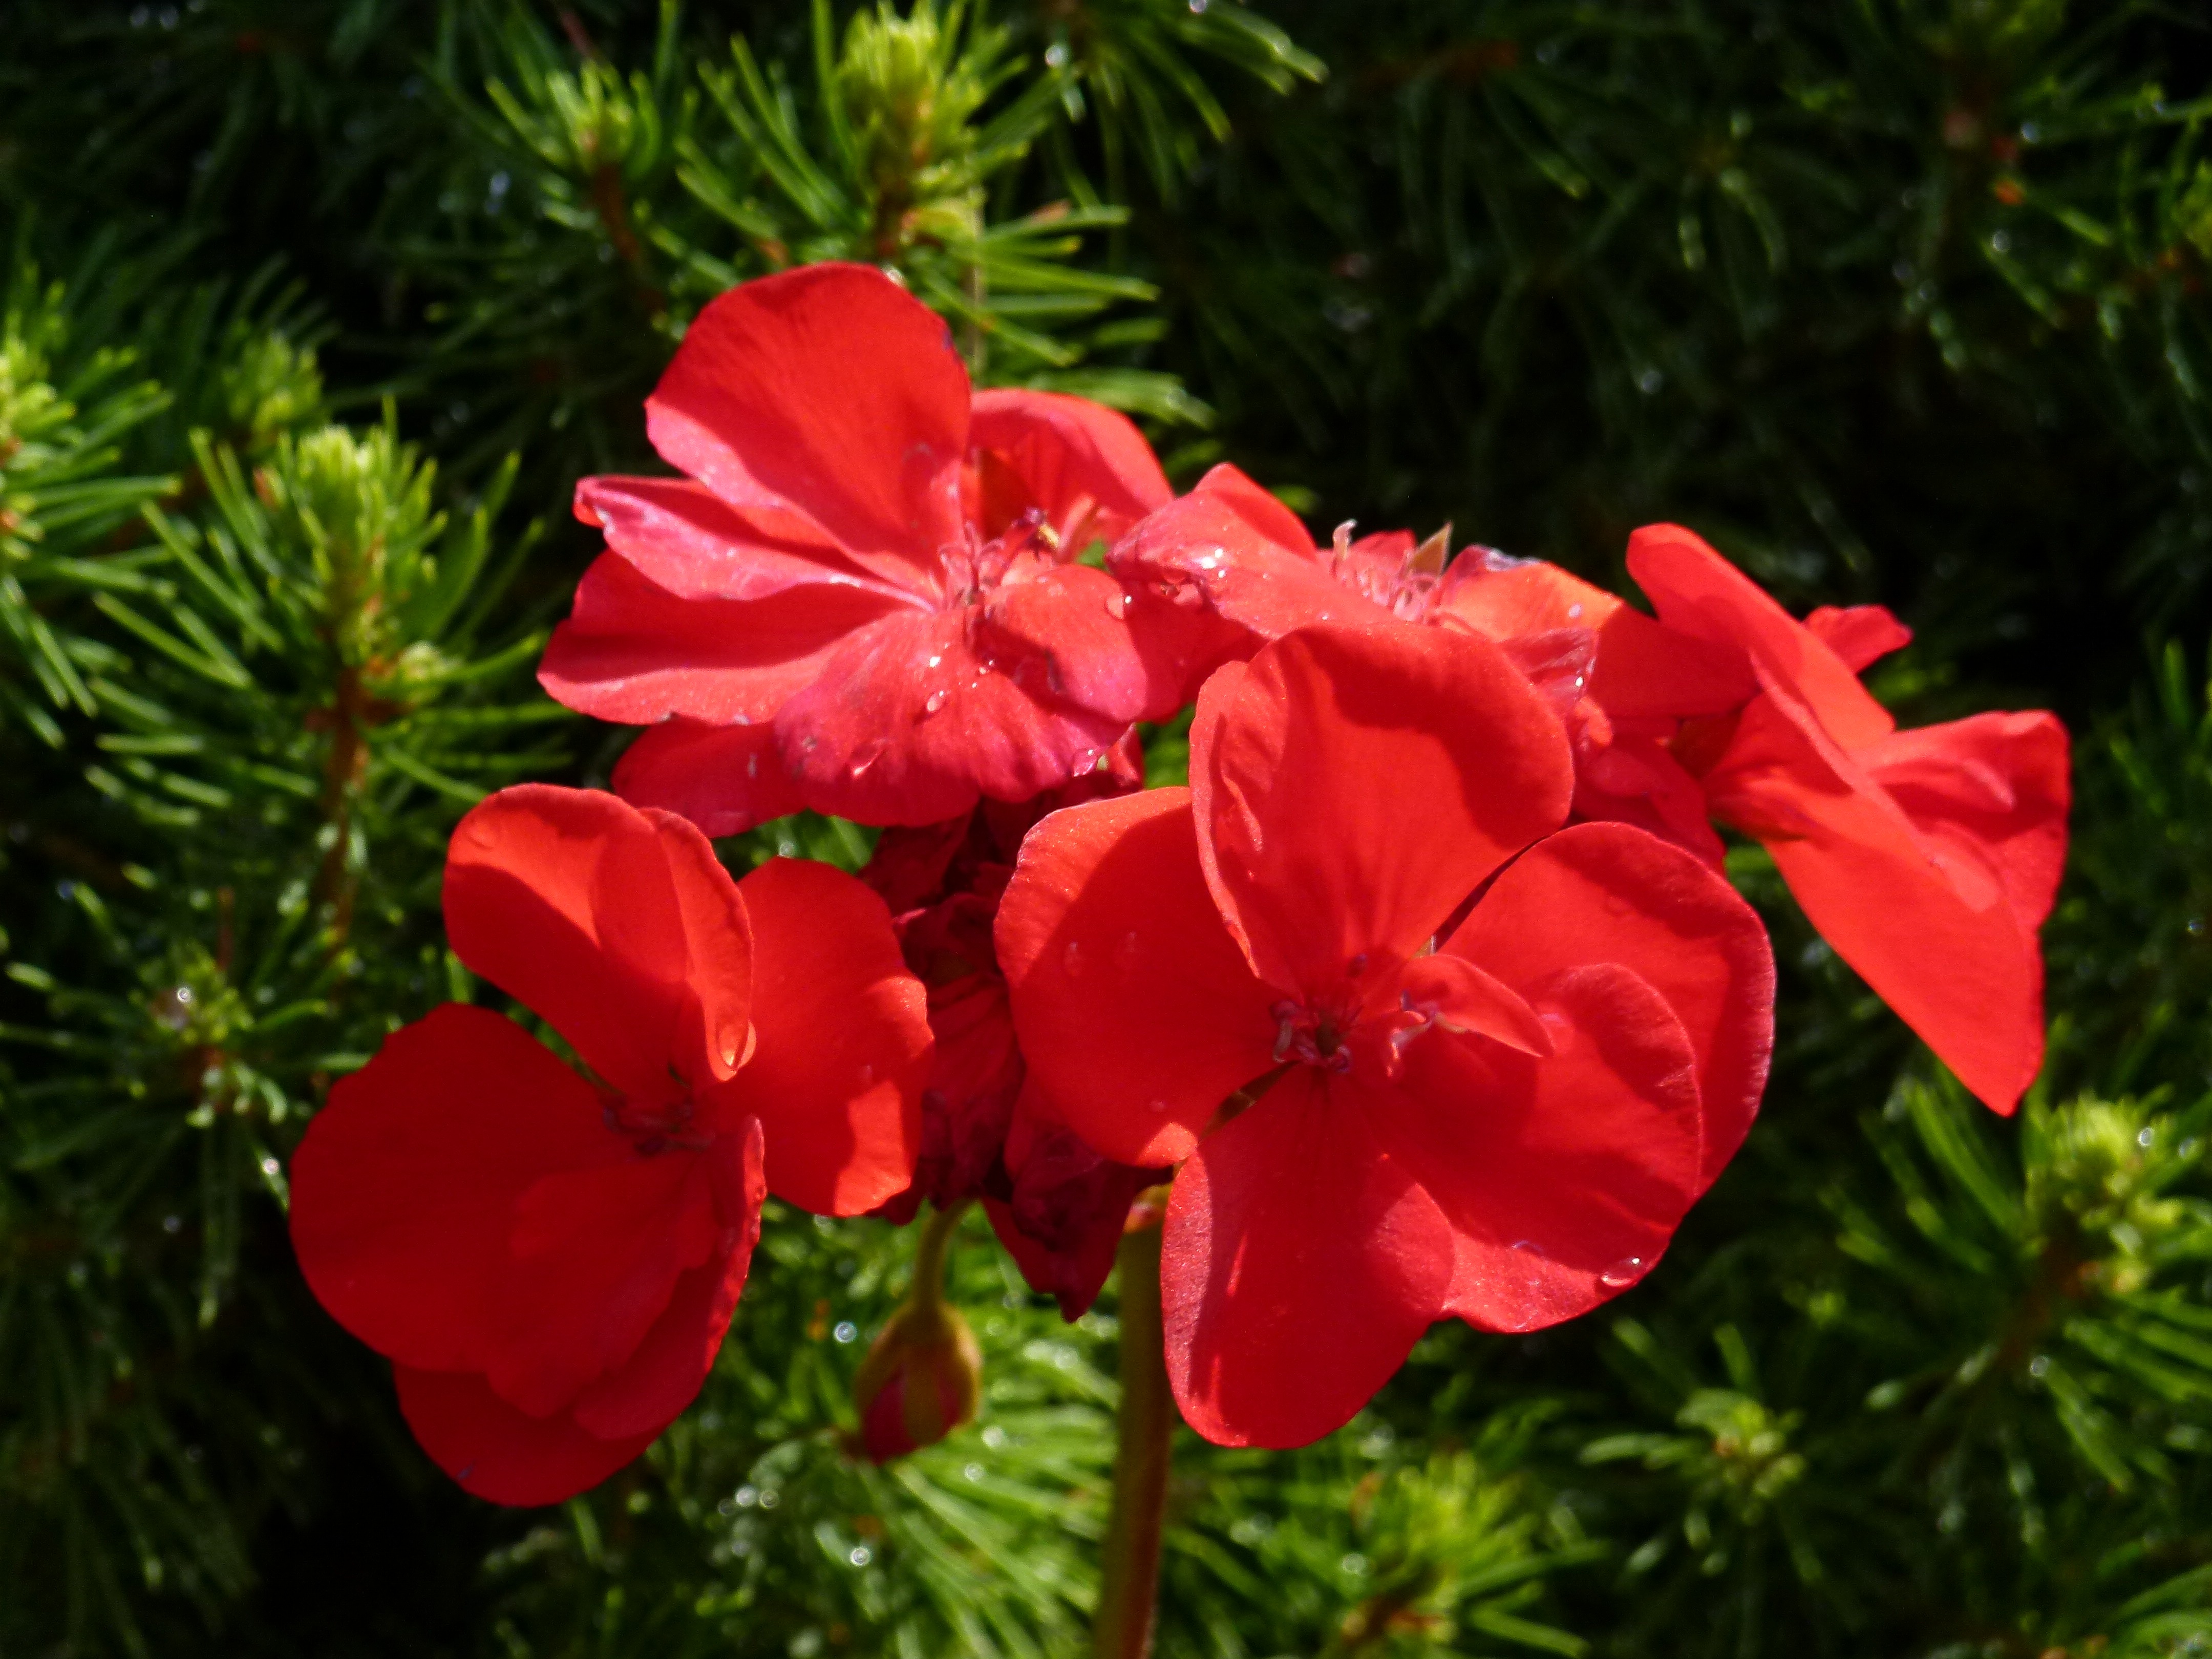
blossom, plant, flower, petal, bloom, floral, red, botany, blooming, garden, flora, geranium, shrub, carnation, dianthus, flowering plant, annual plant, land plant, pink family